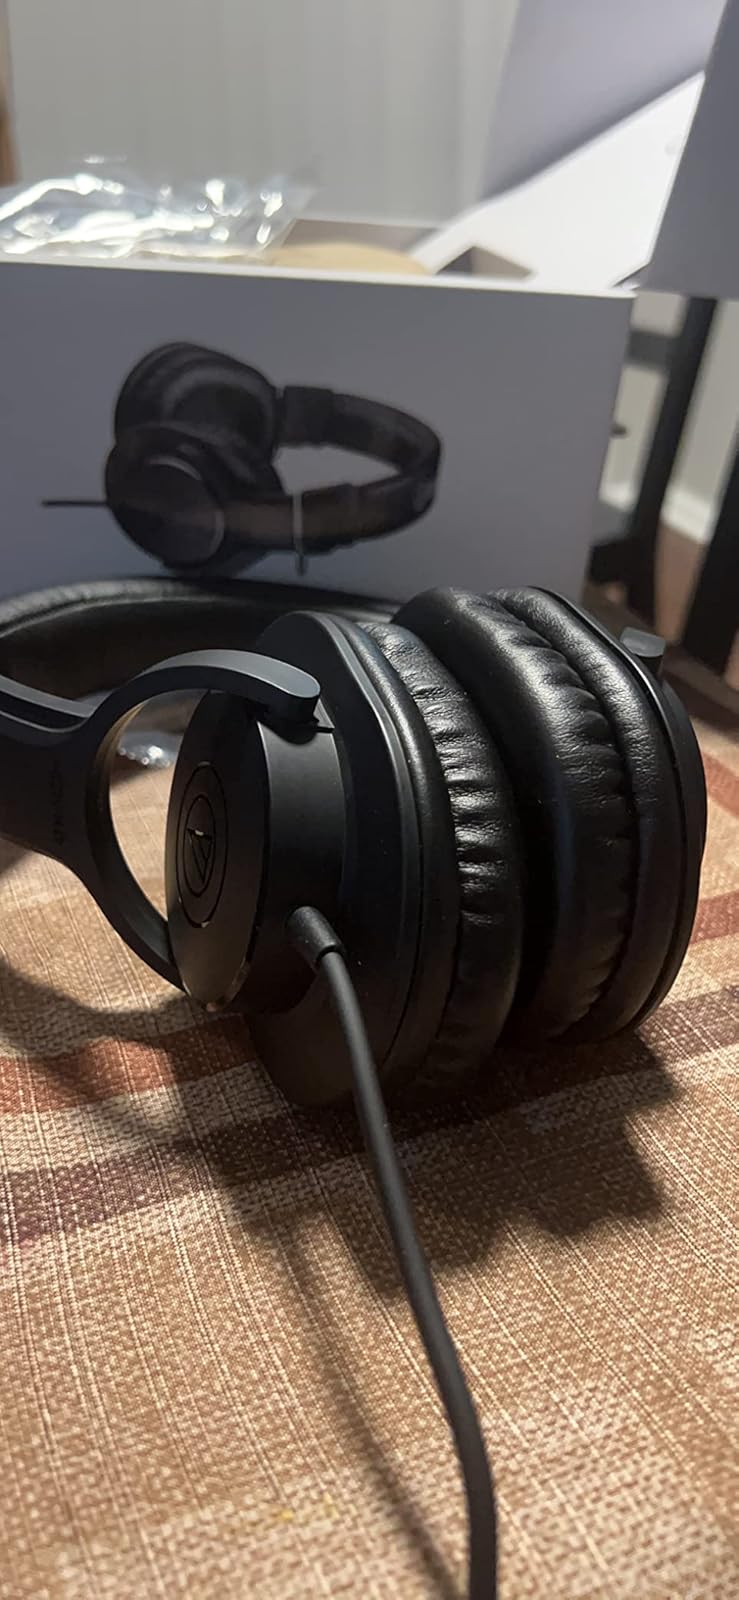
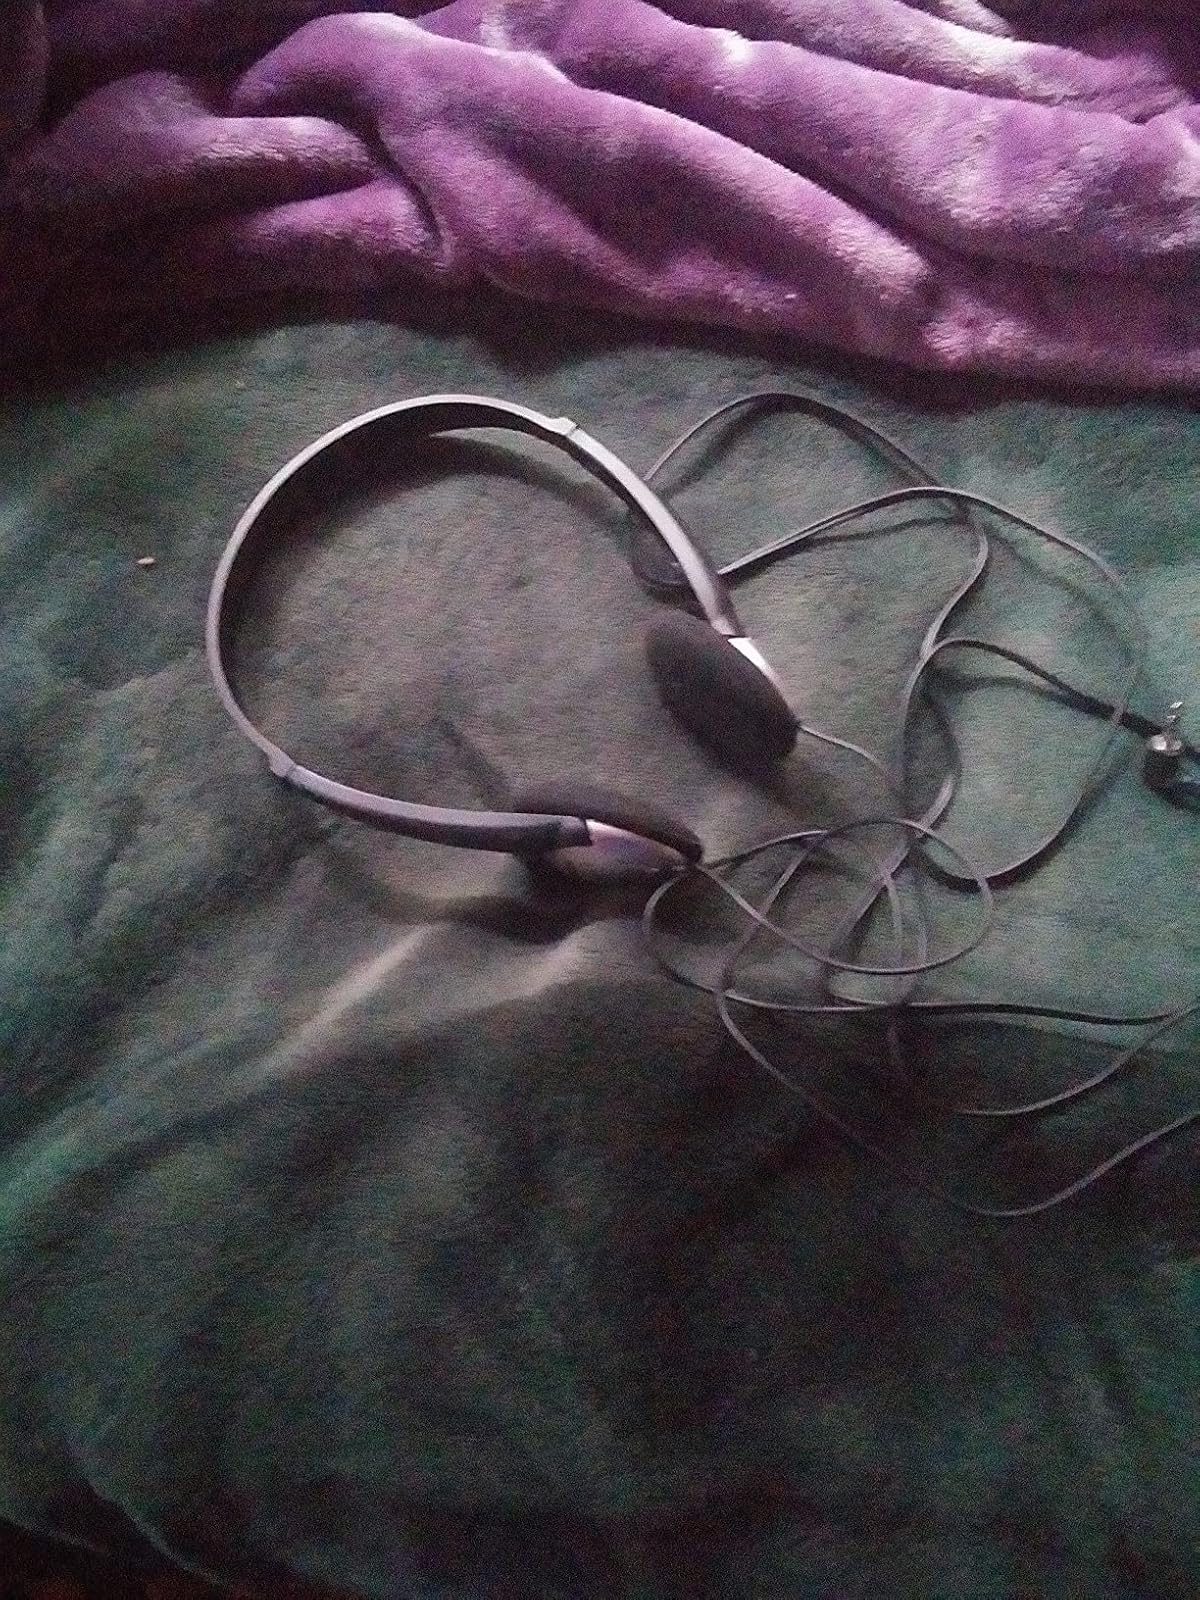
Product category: headphones
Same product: no